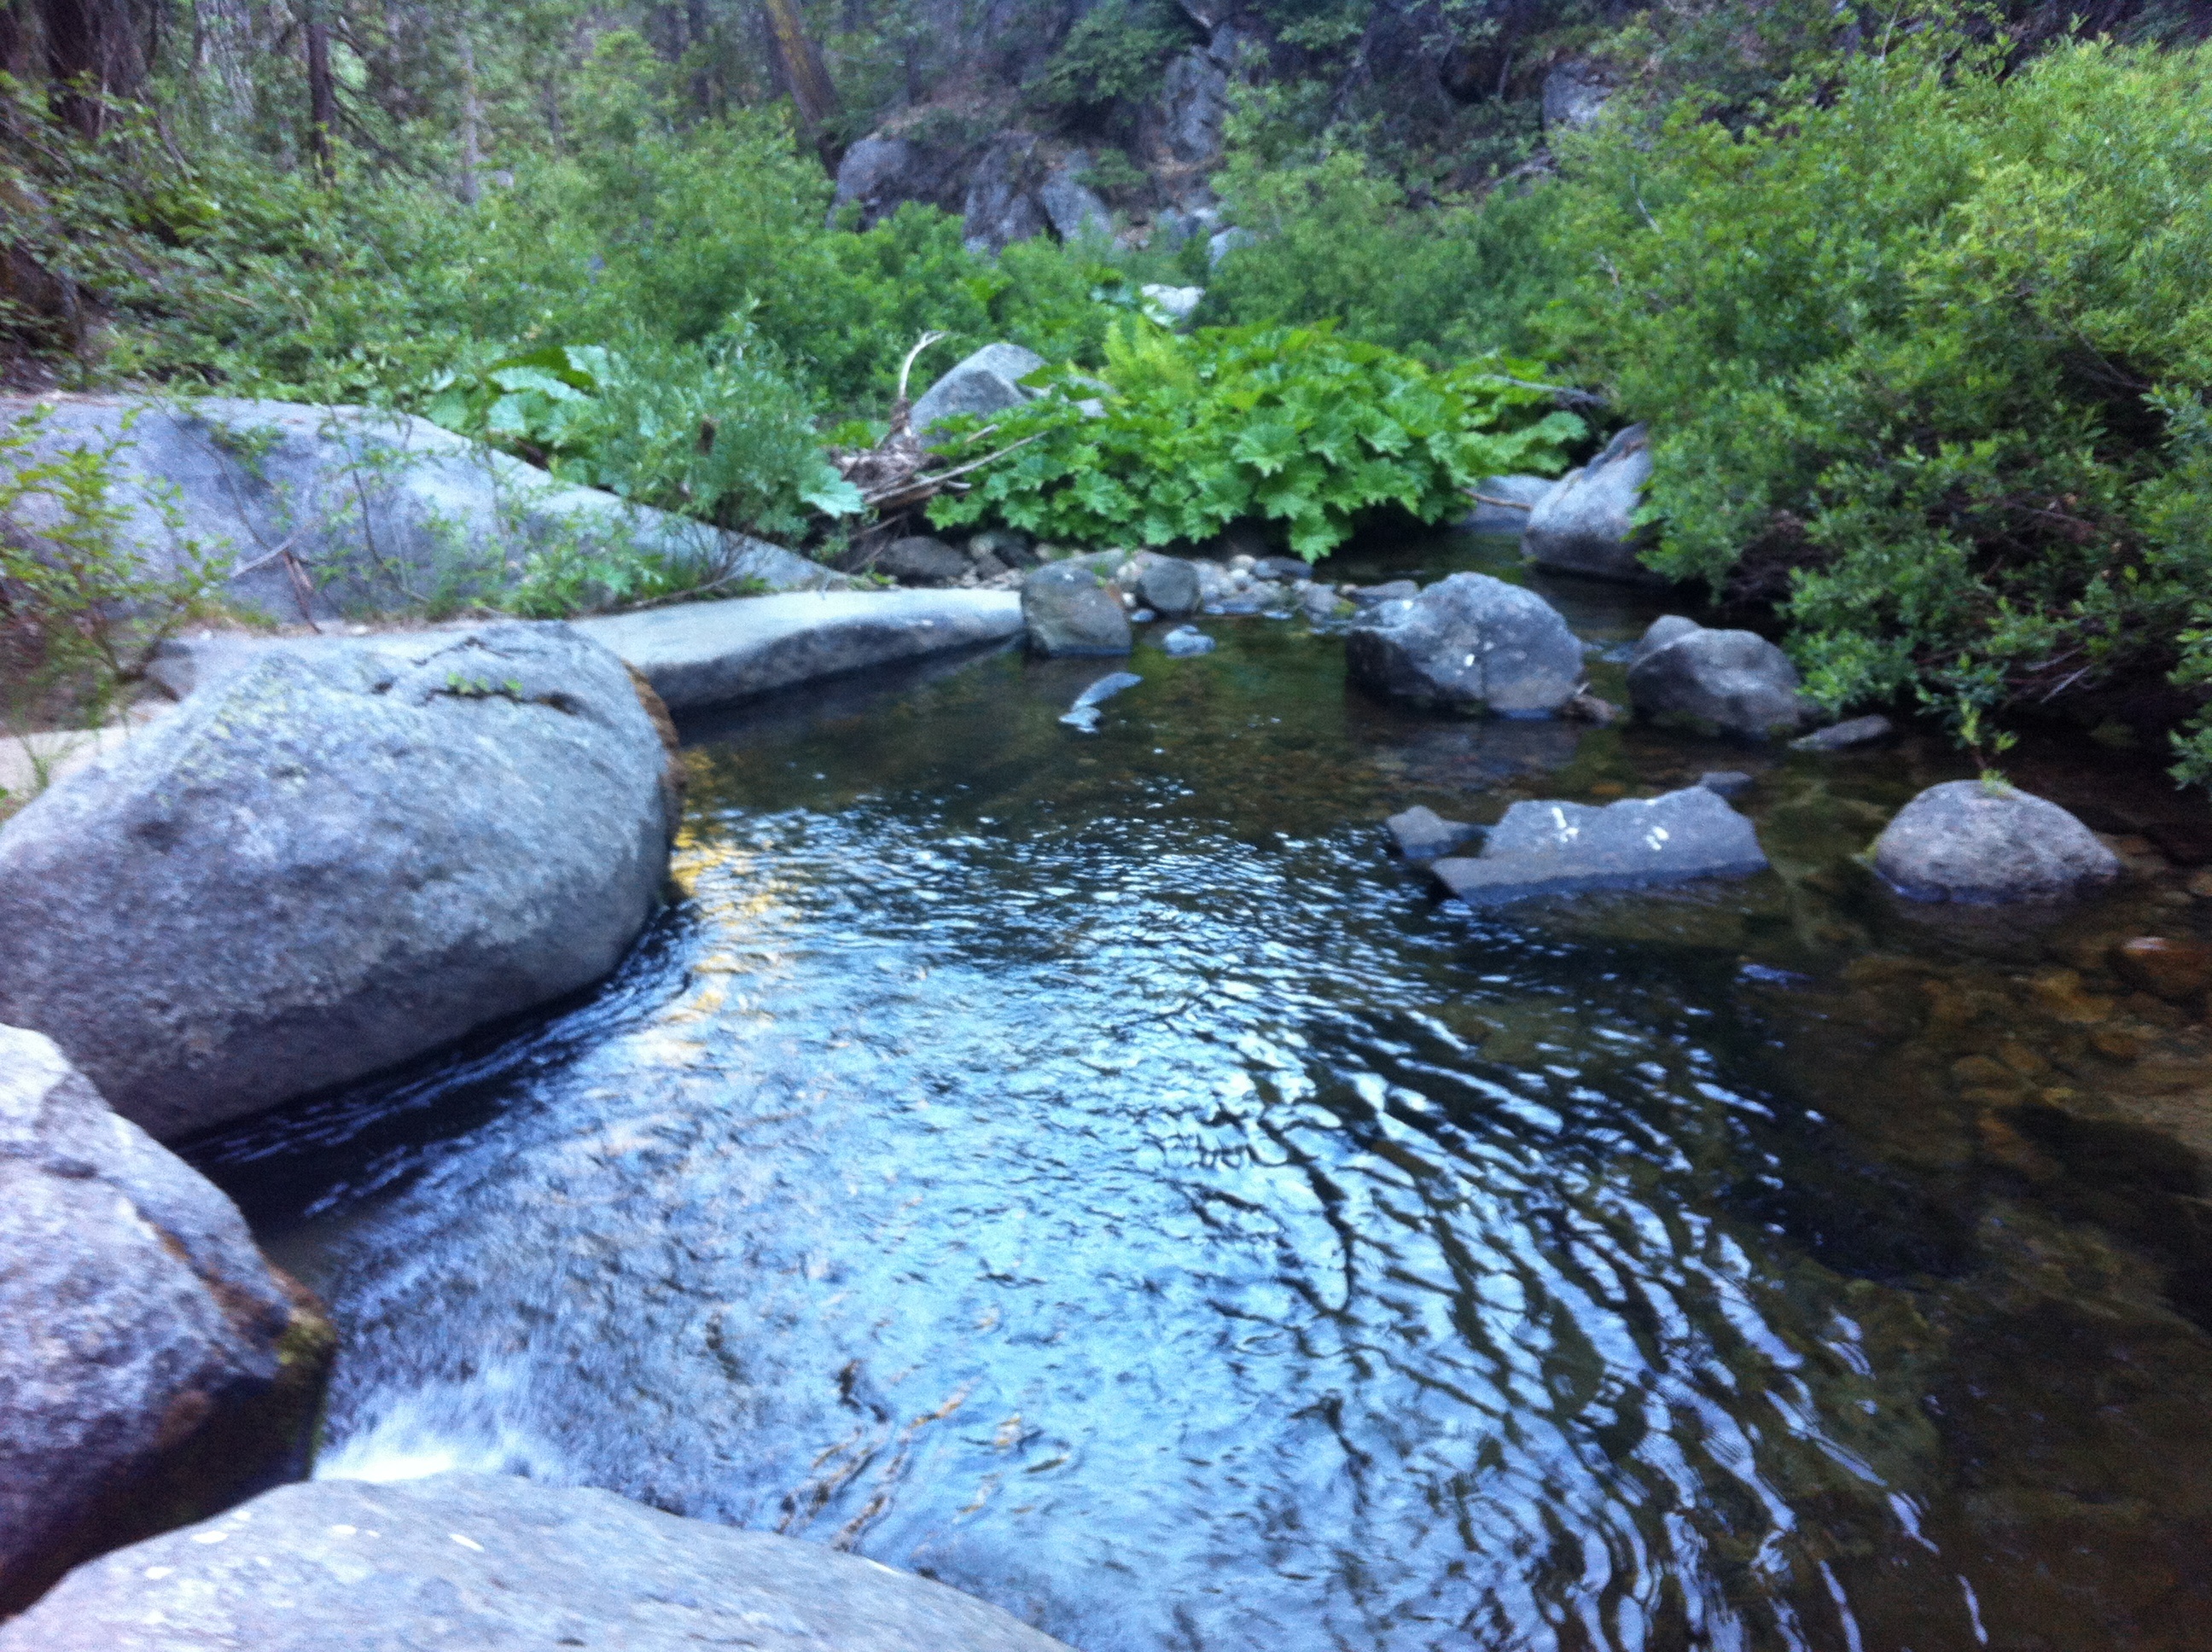
rock, creek, river, pond, stream, rapid, body of water, water feature, watercourse, stream bed, landform